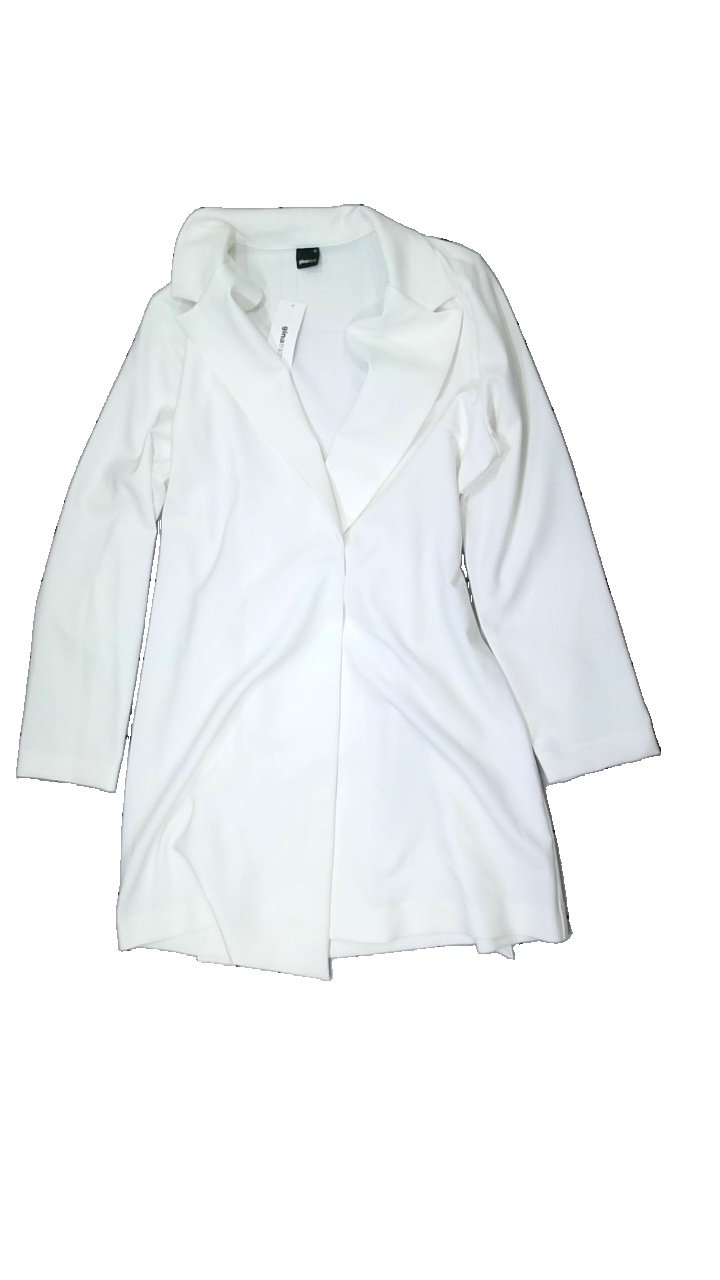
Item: Jacket (Ladies)
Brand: Gina Tricot
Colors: White
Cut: Regular
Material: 100% poly
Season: Summer
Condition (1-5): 5
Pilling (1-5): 5
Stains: Minor
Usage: Reuse
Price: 50-100